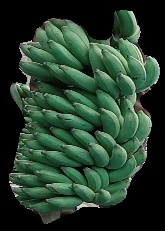
Variety: elakki-bale
Grade: grade1